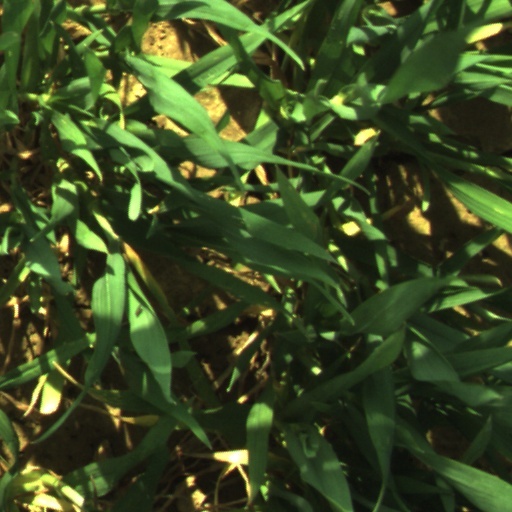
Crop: wheat